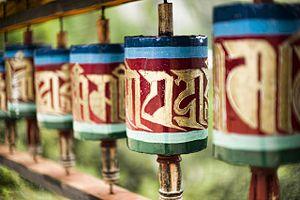
Le Bhoutan, en forme longue le royaume du Bhoutan, est un pays d’Asie du Sud sans accès à la mer. Il est situé dans l’Est de la chaîne de l’Himalaya, enclavé entre l’Inde au sud, à l’est et à l’ouest-sud-ouest, avec laquelle il partage 605 km de frontières terrestres, et la Chine au nord et à l'ouest-nord-ouest avec 470 km de frontières. Plus à l'ouest, il est séparé du Népal par l'État indien du Sikkim, et plus au sud il est séparé du Bangladesh par les États indiens d'Assam et du Bengale-Occidental. Sa capitale et plus grande ville est Thimphou.